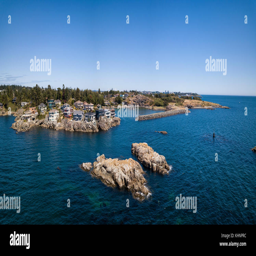
aerial panoramic landscape view of a beautiful rocky shore .